Abdul Aziz Tetteh

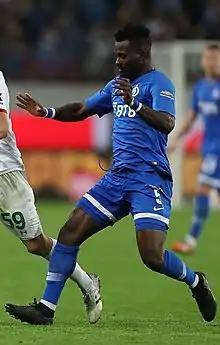
Tetteh with Dynamo Moscow in 2018

Abdul Aziz Tetteh (born 25 May 1990) is a Ghanaian former professional footballer who played as a defensive midfielder.